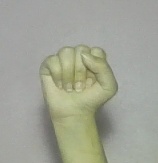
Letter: saad